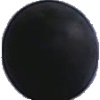
Label: Grape Blue 1